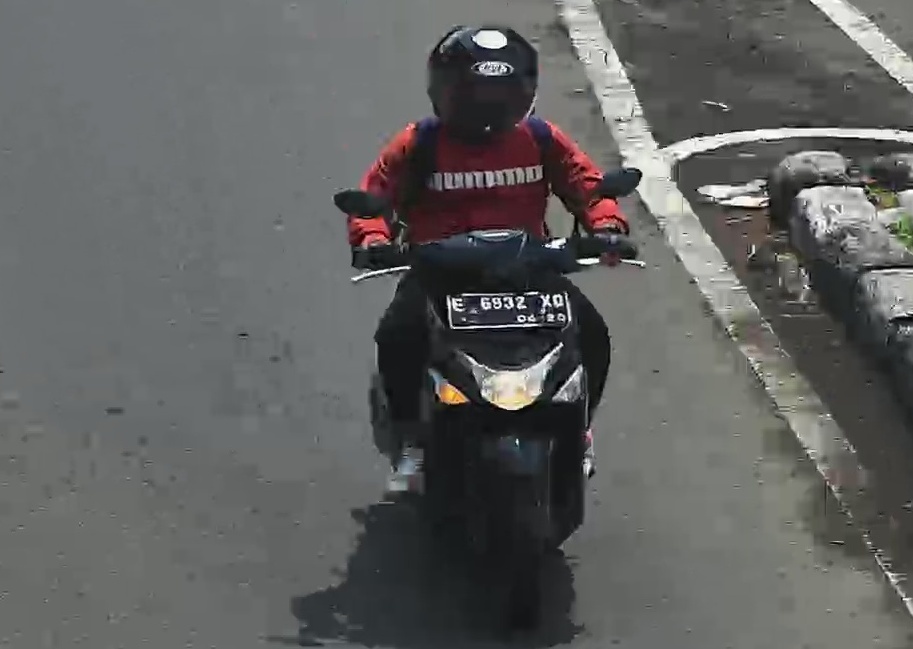
person-with-helmet: 1
person-without-helmet: 0